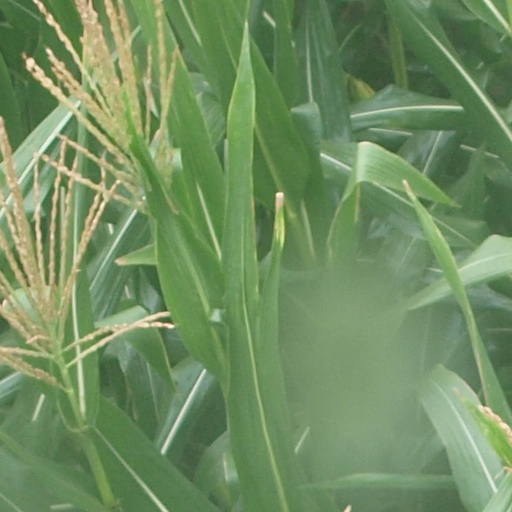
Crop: maize; corn